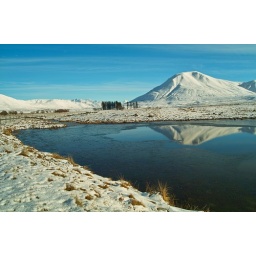
near lake clear water